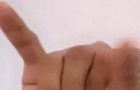
ASL sign: H